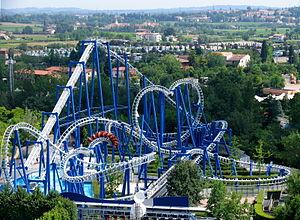
Disney's Animal Kingdom ouvert au public le 22 avril.
Blue Tornado sont des montagnes russes inversées du parc Gardaland, situé à Castelnuovo del Garda, en Vénétie, en Italie.
Gardaland est un parc à thèmes italien, situé à Castelnuovo del Garda en Vénétie. Il est adjacent au lac de Garde, duquel il tire son nom.